Internet Explorer

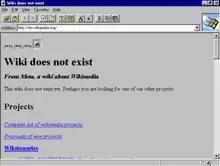

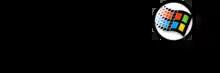
Logo for Internet Explorer 2

The Internet Explorer project was started in the summer of 1994 by Thomas Reardon, who, according to former project lead Ben Slivka, used source code from Spyglass, Inc. Mosaic, which was an early commercial web browser with formal ties to the pioneering National Center for Supercomputing Applications (NCSA) Mosaic browser. In late 1994, Microsoft licensed Spyglass Mosaic for a quarterly fee plus a percentage of Microsoft's non-Windows revenues for the software. Although bearing a name similar to NCSA Mosaic, Spyglass Mosaic had used the NCSA Mosaic source code sparingly.